Arsène Lupin

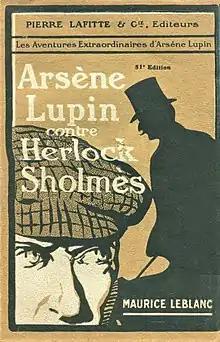
"Arsène Lupin Contre Herlock Sholmes"

Leblanc introduced Sherlock Holmes to Lupin in the short story "Sherlock Holmes Arrives Too Late" in "Je sais tout" No. 17, 15 June 1906. In it, an aged Holmes meets a young Lupin for the first time. After legal objections from Arthur Conan Doyle, the name was changed to "Herlock Sholmès" either because of literary copyright on the character, or, as Maurice Leblanc's son claims, at Doyle's request.